Winchester

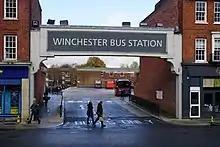
Winchester Bus Station

Winchester is well known for the Great Hall of its castle, which was built in the 12th century. The Great Hall was rebuilt sometime between 1222 and 1235, and still exists in this form. It is famous for "King Arthur's Round Table", which has hung in the hall from at least 1463. The table actually dates from the 13th century, this it is still of considerable historical interest and attracts many tourists. The table was originally unpainted, but was painted for Henry VIII in 1522. The names of the legendary Knights of the Round Table are written around the edge of the table surmounted by King Arthur on his throne. Opposite the table are Prince Charles's 'Wedding Gates'. In the grounds of the Great Hall is a recreation of a medieval garden. Apart from the hall, only a few excavated remains of the stronghold survive among the modern Law Courts. The buildings were supplanted by the adjacent King's House, now incorporated into the Peninsula Barracks where there are five military museums. (The training that used to be carried out at the barracks is now done by the Army Training Regiment Winchester, based at the Sir John Moore Barracks, outside the city).